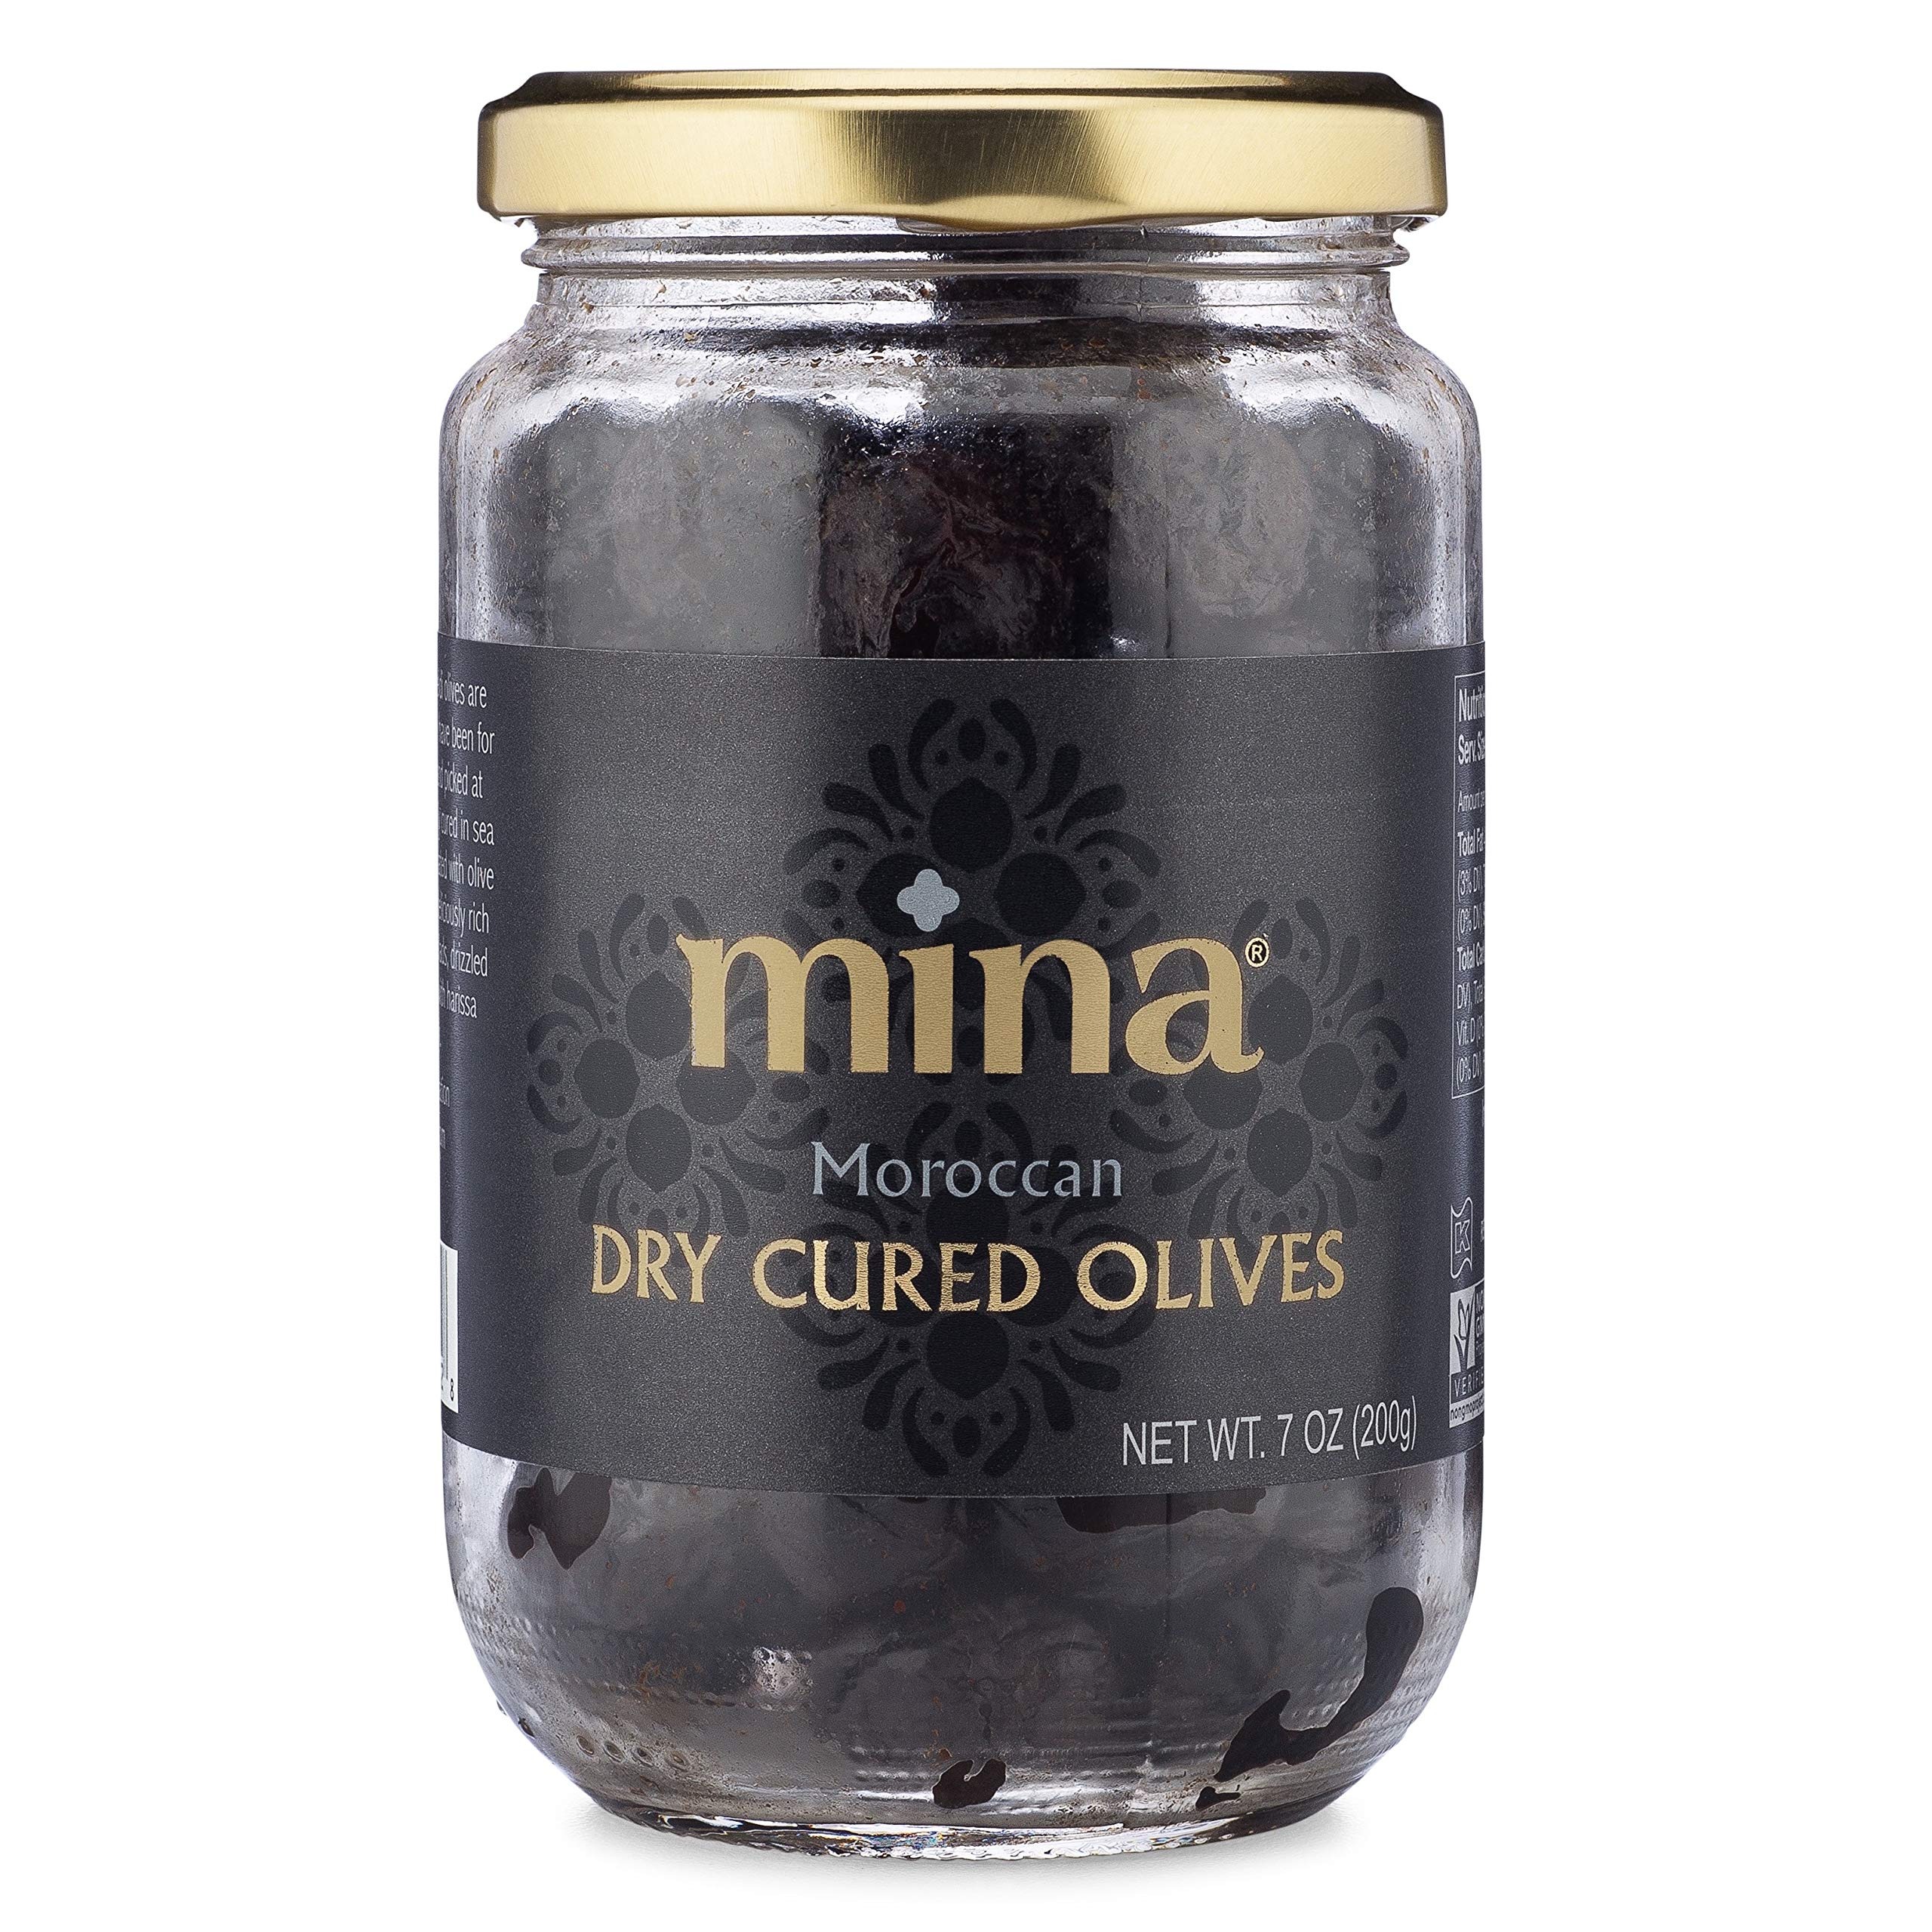
Item Name: Mina Dry Cured Black Olives, 7 oz - Moroccan Olive Oil Cured Olives, Premium Handpicked and Naturally Cured Dried Olives, Non GMO, Gluten Free, Low Carb, Vegan, Great Paleo Keto Snacks
Bullet Point 1: Healthy Snack Alternative: Enjoy all-natural, low-sodium, and preservative-free olive oil cured black olives, carefully selected and artisan-crafted in small batches. These dried olives are gluten-free, cholesterol-free, and free from artificial flavors and colors.
Bullet Point 2: Low Carb, Keto Friendly, and Low Calorie: Each serving contains only 50 calories, making them perfect for vegans, vegetarians, and those following a keto diet. Certified kosher, non-GMO, and free from trans fats, these olives are a guilt-free snack alternative to high-fat, high-sodium treats.
Bullet Point 3: Savor the Flavor: Elevate your lunchbox, picnic, or snack time with the unique, rich flavor and non-bitter aftertaste of Black Dry Cured Beldi Olives. Enjoy them straight from the jar, as an appetizer, in salads, potato salads, pasta, antipasto platters, couscous, or tagines – the perfect condiment for any dish.
Bullet Point 4: Rich and Flavorful: Our dry-cured olives are tender and bursting with rich, authentic olive flavor. Harvested and cured using only olives, olive oil, and sea salt, they offer unparalleled quality and taste.
Bullet Point 5: All Natural and Fresh: Bottled immediately after harvest to preserve freshness and flavor, these olive oil cured olives enhance any recipe with their natural taste and vibrant appearance. Enjoy them in any way you like; we are confident you will love their exquisite flavor.
Value: 0.0
Unit: Count

Price: 9.02